Wyoming Hill station

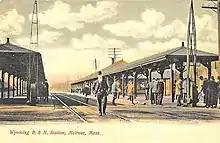
Early-20th-century postcard of the station

The Boston and Maine Railroad (B&M) opened its line from Wilmington Junction to Boston on July 1, 1845. Boardman's Crossing station opened on Wyoming Avenue in North Malden by 1850. It was named for Joseph Boardman, who lived nearby; the street was named for the Wyoming Valley in Pennsylvania. North Malden split from Malden in 1850, becoming Melrose, due to development around the rail line. A station building was erected in late 1851, at which time the station was renamed Wyoming By the 1870s, the station building was located on the west side of the tracks just south of Wyoming Avenue.